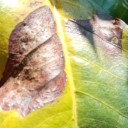
Label: Phoma